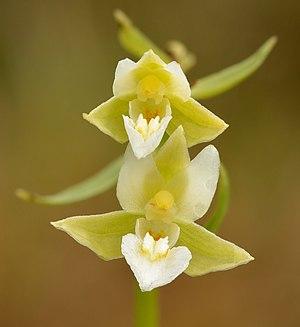
L'épipactis des marais ou helléborine des marais est une plante herbacée vivace de la famille des Orchidacées.